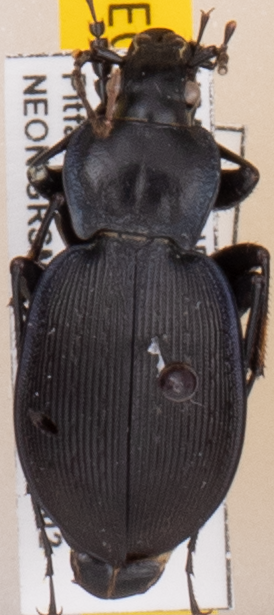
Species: Carabus goryi
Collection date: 2022-08-02
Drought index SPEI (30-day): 1.69
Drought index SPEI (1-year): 1.16
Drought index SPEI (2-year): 1.642